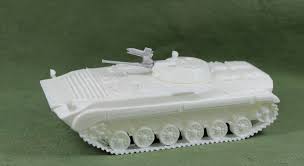
Label: BMP-1